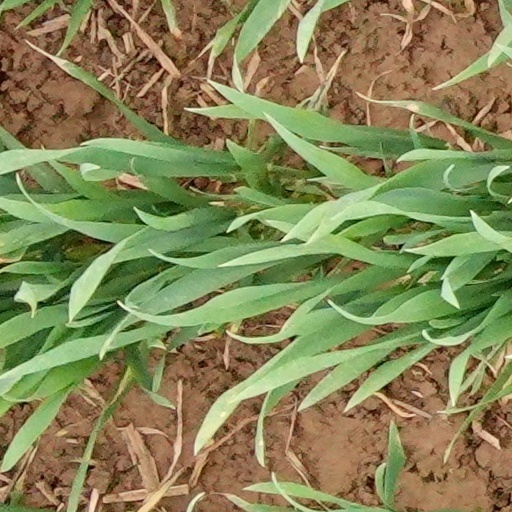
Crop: wheat